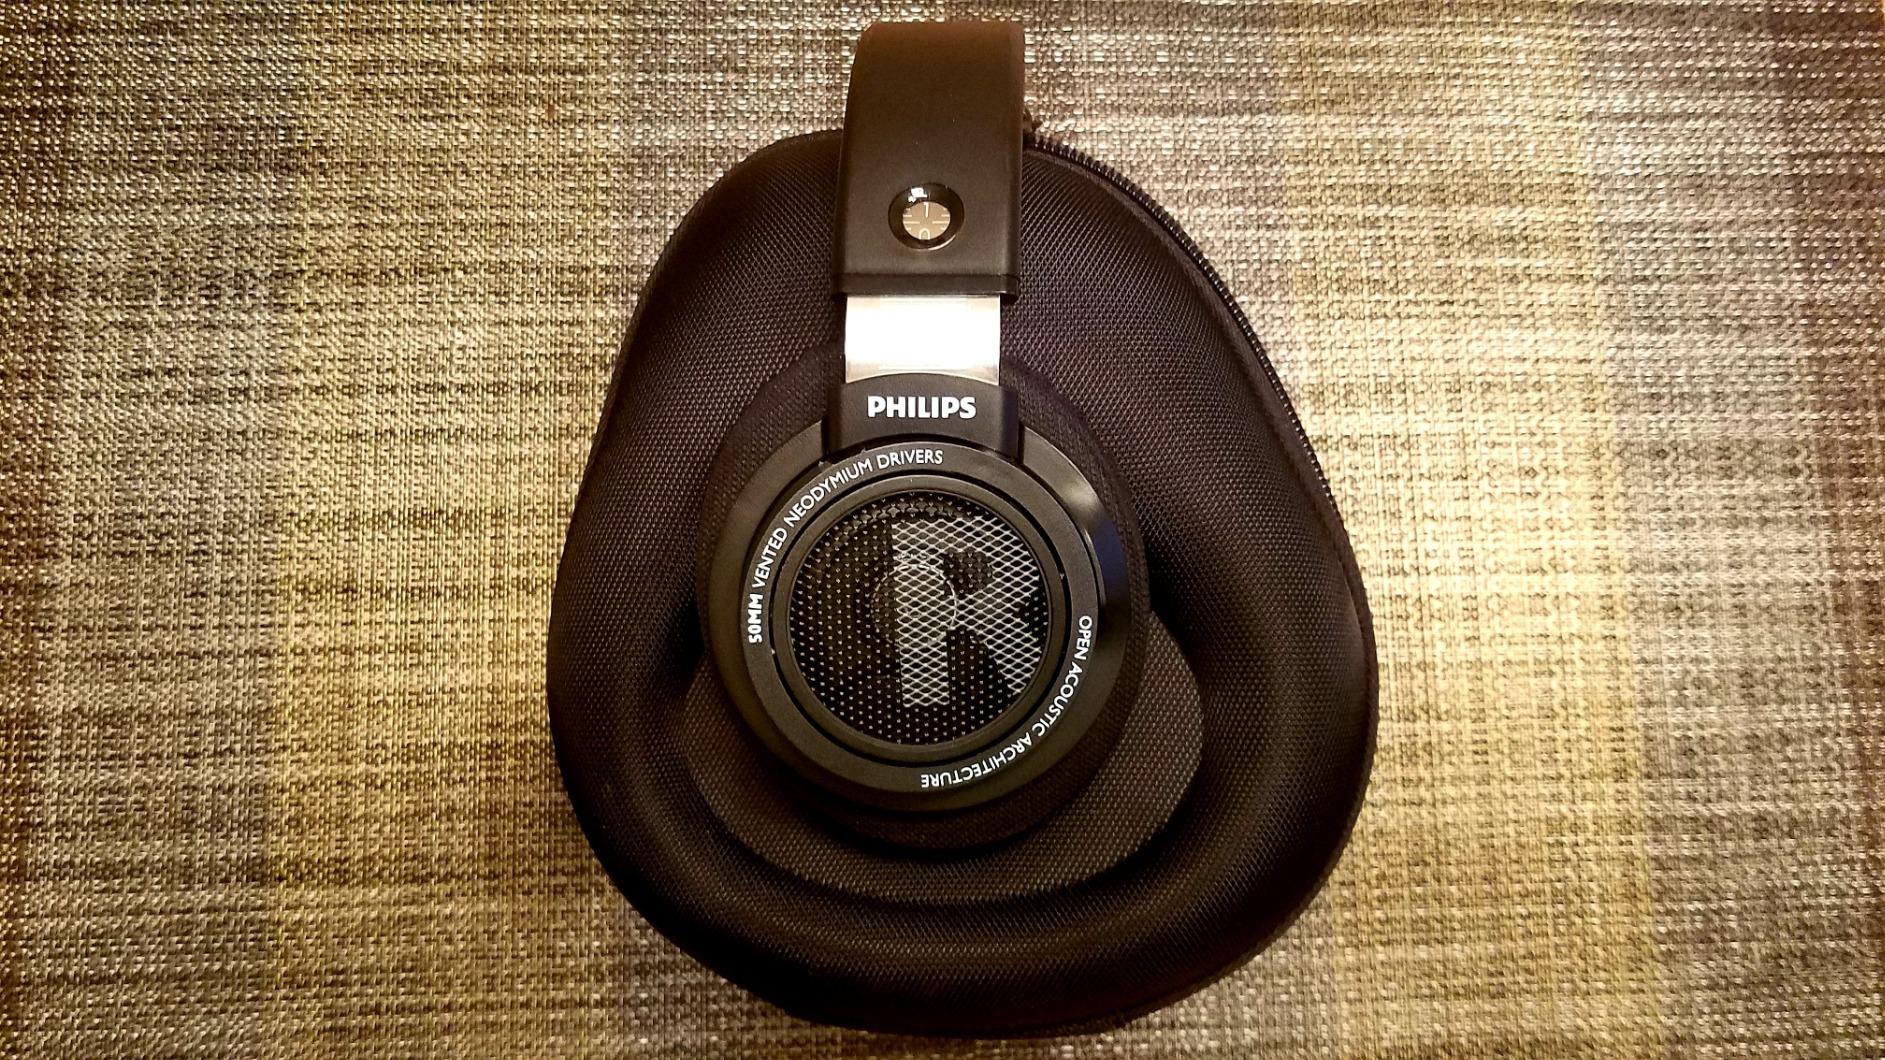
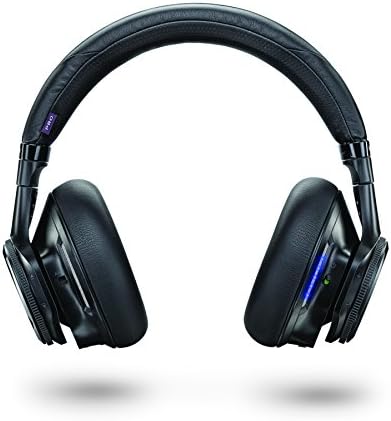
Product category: headphones
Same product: no